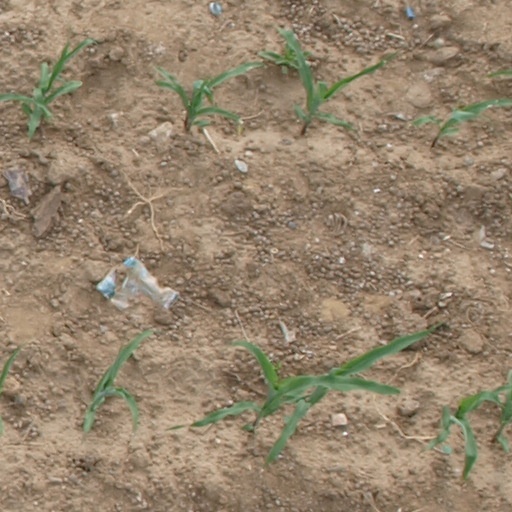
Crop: maize; corn